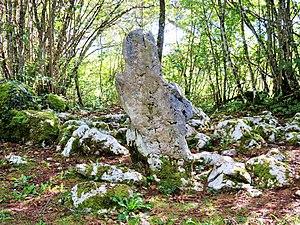
Le curieux rocher-menhir, nommé déesse Alésia
Cet article présente la liste des sites mégalithiques du Jura, en France.
Chaux-des-Crotenay est une commune française située dans le département du Jura et dans la région Bourgogne-Franche-Comté. Elle fait partie de la Communauté de communes Champagnole Porte du Haut-Jura.